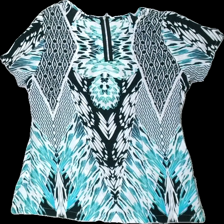
View: back
Type: T-shirt
Category: Ladies
Brand: Not in the list
Brand text on label: z-biz
Colors: Black, Green, White
Material: 100% viscose
Pattern: Geometric print
Cut: Regular
Size: L
Season: All
Damage location: middle center
Damage 2 location: bottom center
Damage 3 location: bottom center
Price range: 50-100
Recommended usage: Reuse
Description: t-shirt med geometriskt mönster